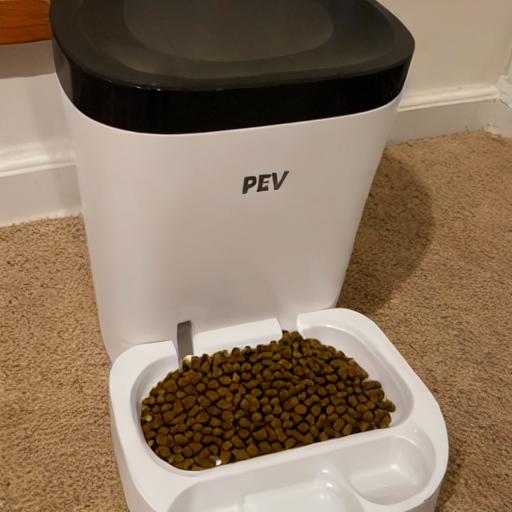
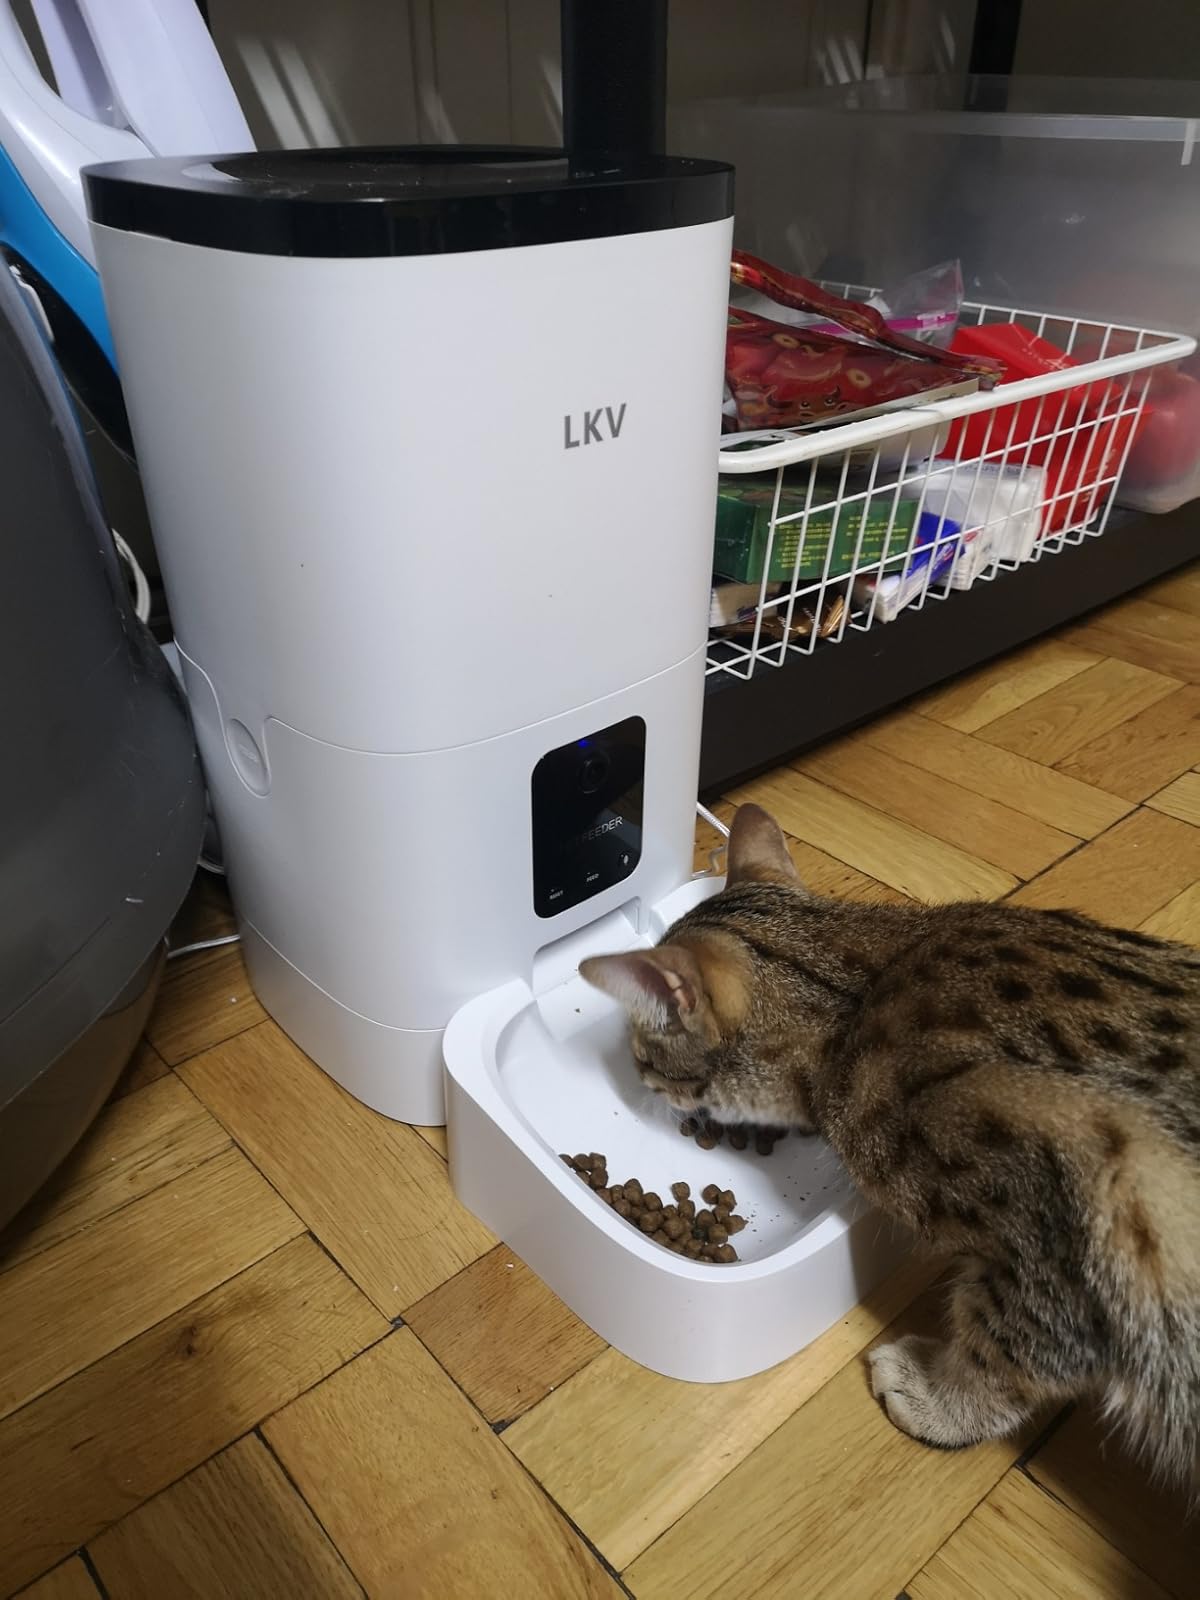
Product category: items_feeder
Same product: no